Winry Rockbell

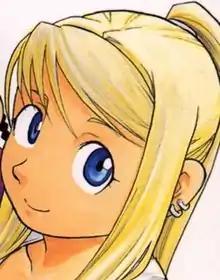
Winry Rockbell by Hiromu Arakawa

is a fictional character from Hiromu Arakawa's "Fullmetal Alchemist" manga series and its adaptations. Winry is a teenage mechanic who often spends time with the central characters, brothers Edward and Alphonse Elric, who are childhood friends of hers. Specializing in mechanical repair, specifically prostheses called automail, Winry services Ed's replacement arm and leg. Originally meant to be introduced in the series' first chapters due to its lack of female characters, some of Winry's traits are based on Arakawa's own life. In the first anime adaptation, "Fullmetal Alchemist", Winry is voiced by Megumi Toyoguchi in Japanese and by Caitlin Glass in the English version. In the second anime adaptation, "", she is voiced by Megumi Takamoto in Japanese, with Glass reprising the role in English.